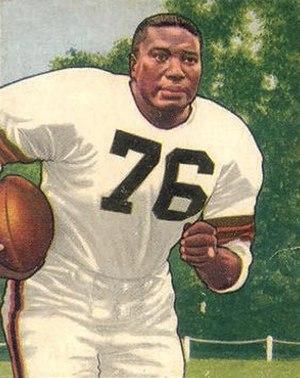
Marion Motley, né le 5 juin 1920 à Leesburg et mort le 27 juin 1999 à Cleveland, est un joueur américain de football américain évoluant au poste de fullback et de linebacker.